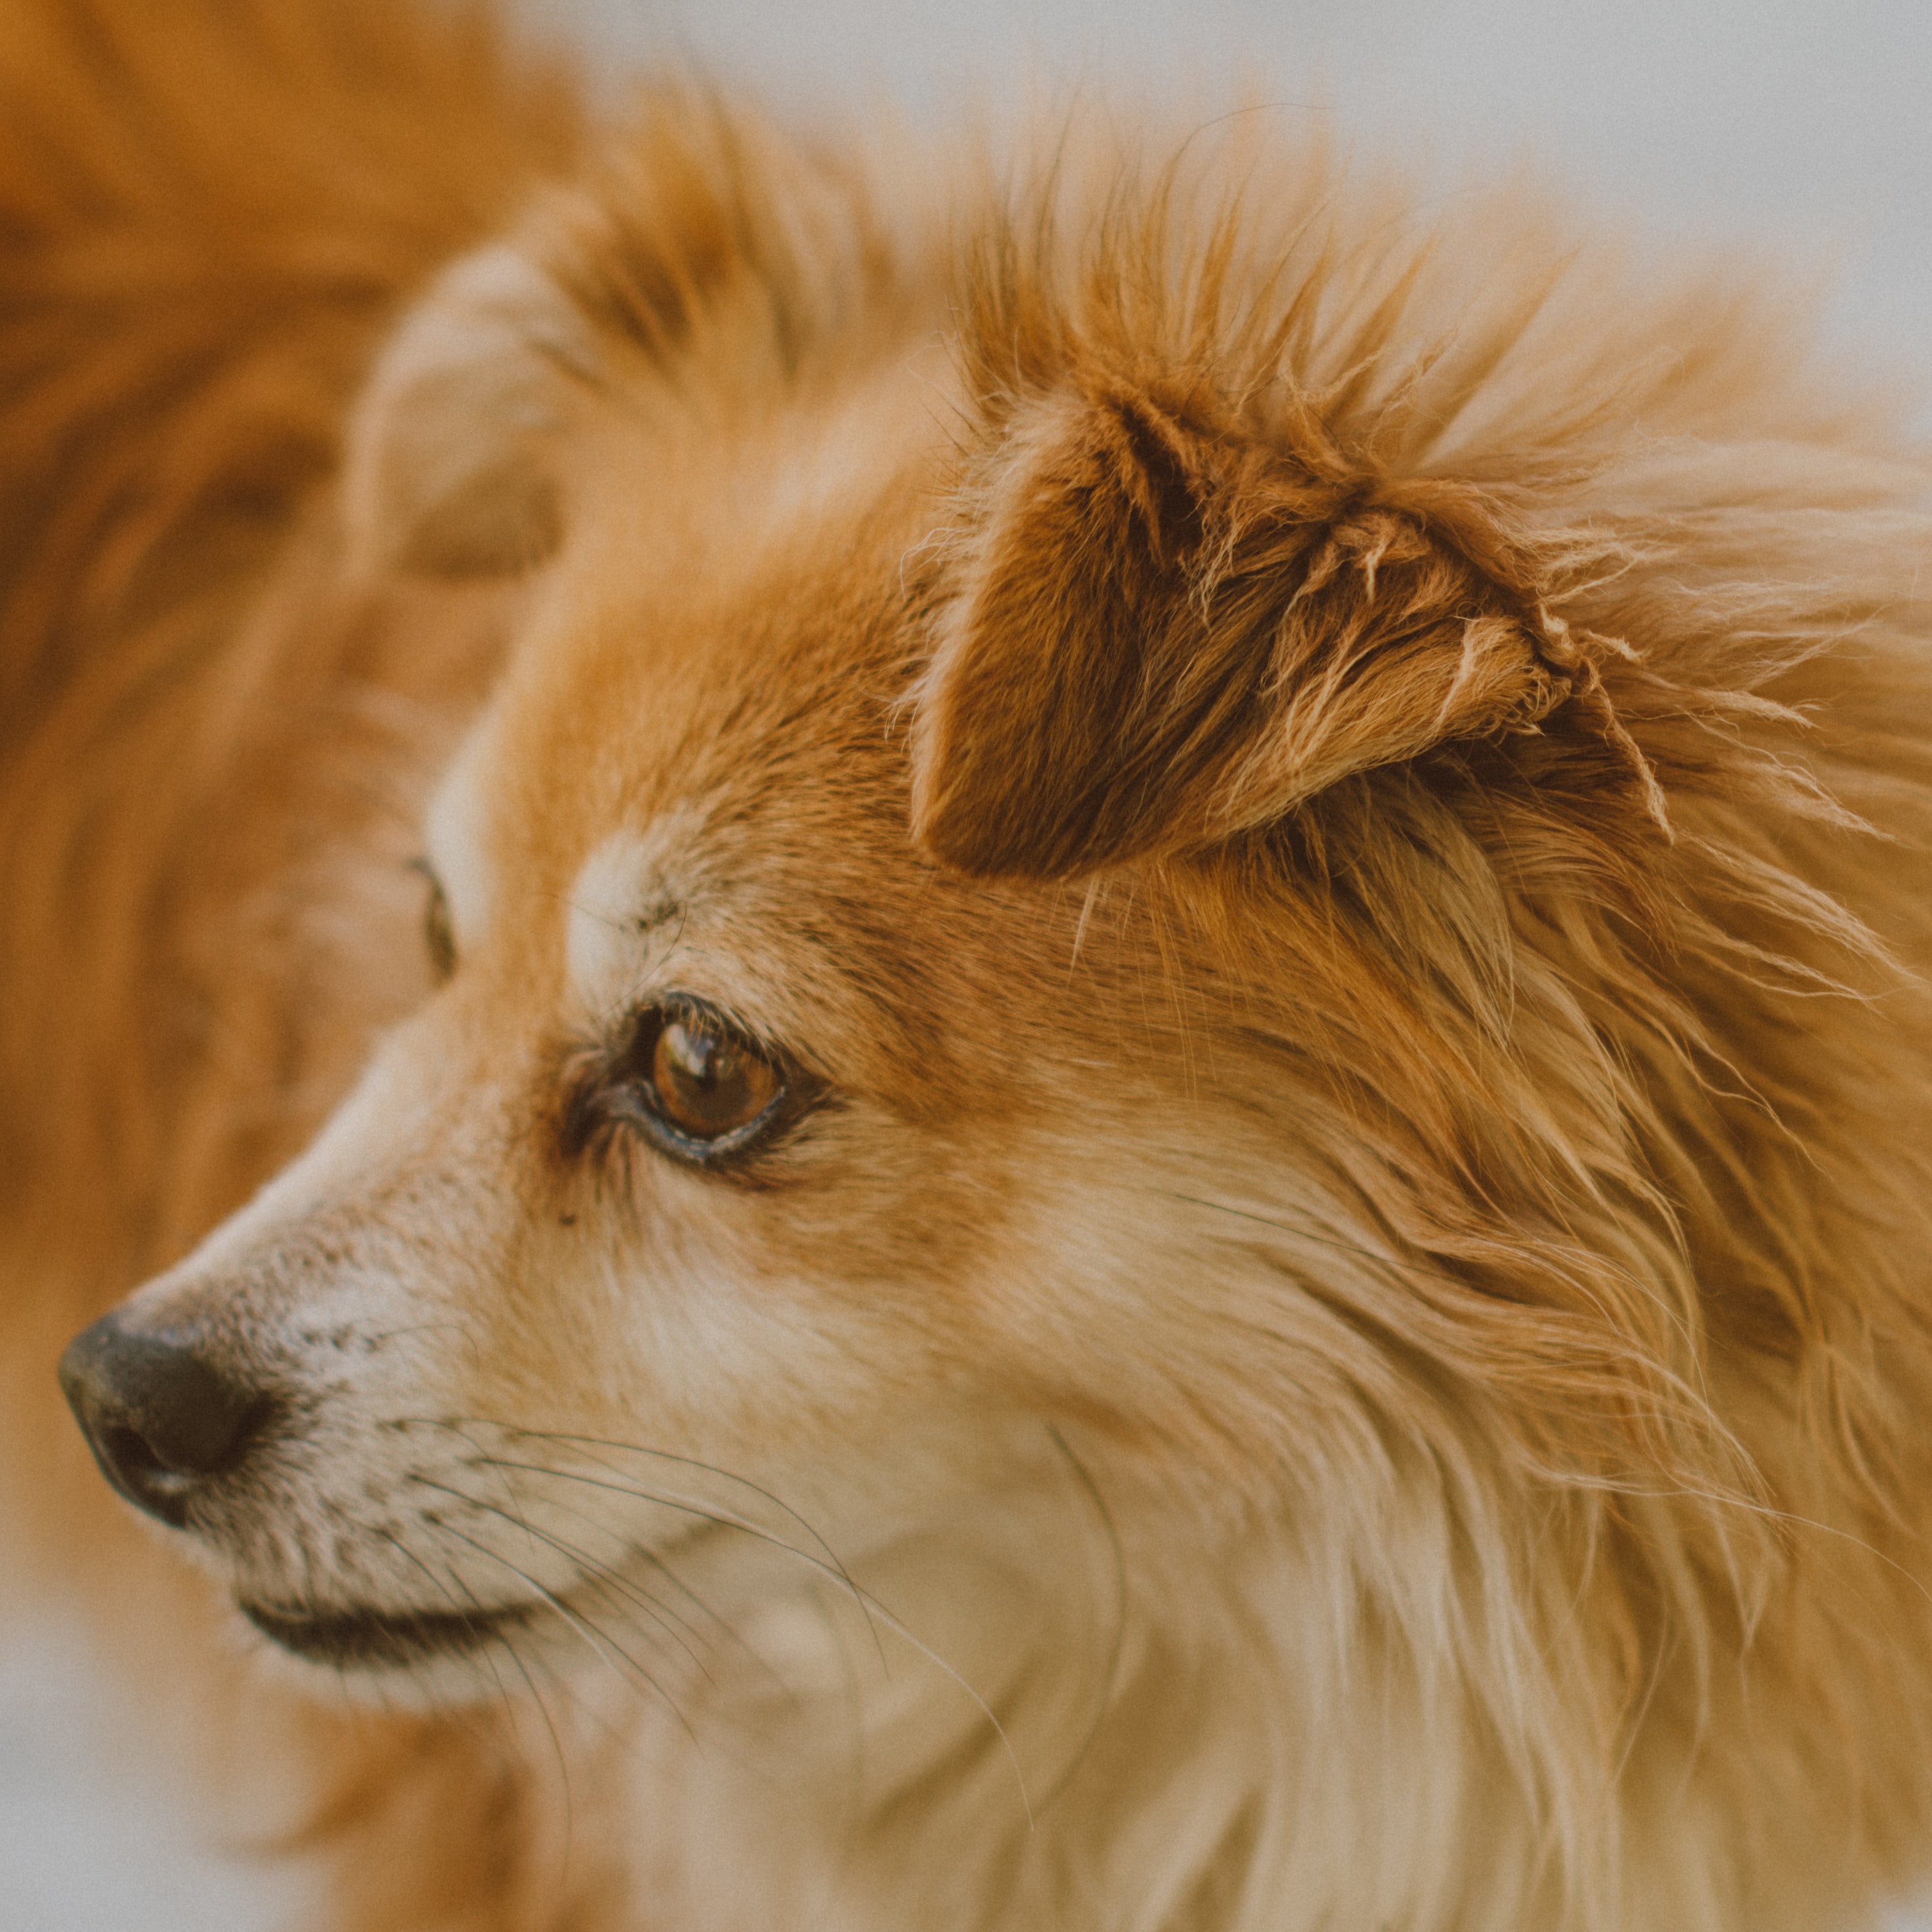
dog, dog like mammal, dog breed, dog breed group, german spitz mittel, pomeranian, fur, german spitz, german spitz klein, volpino italiano, nose, snout, close up, whiskers, icelandic sheepdog, carnivoran, finnish spitz, companion dog, wildlife, spitz, fox, elo